Natural science

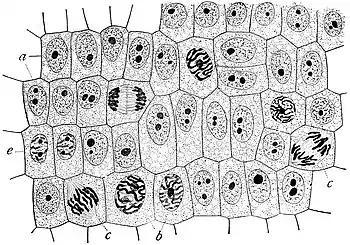
Onion ("Allium") cells in different phases of the cell cycle. Growth in an 'organism' is carefully controlled by regulating the cell cycle.

This field encompasses a diverse set of disciplines that examine phenomena related to living organisms. The scale of study can range from sub-component biophysics up to complex ecologies. Biology is concerned with the characteristics, classification and behaviors of organisms, as well as how species were formed and their interactions with each other and the environment.